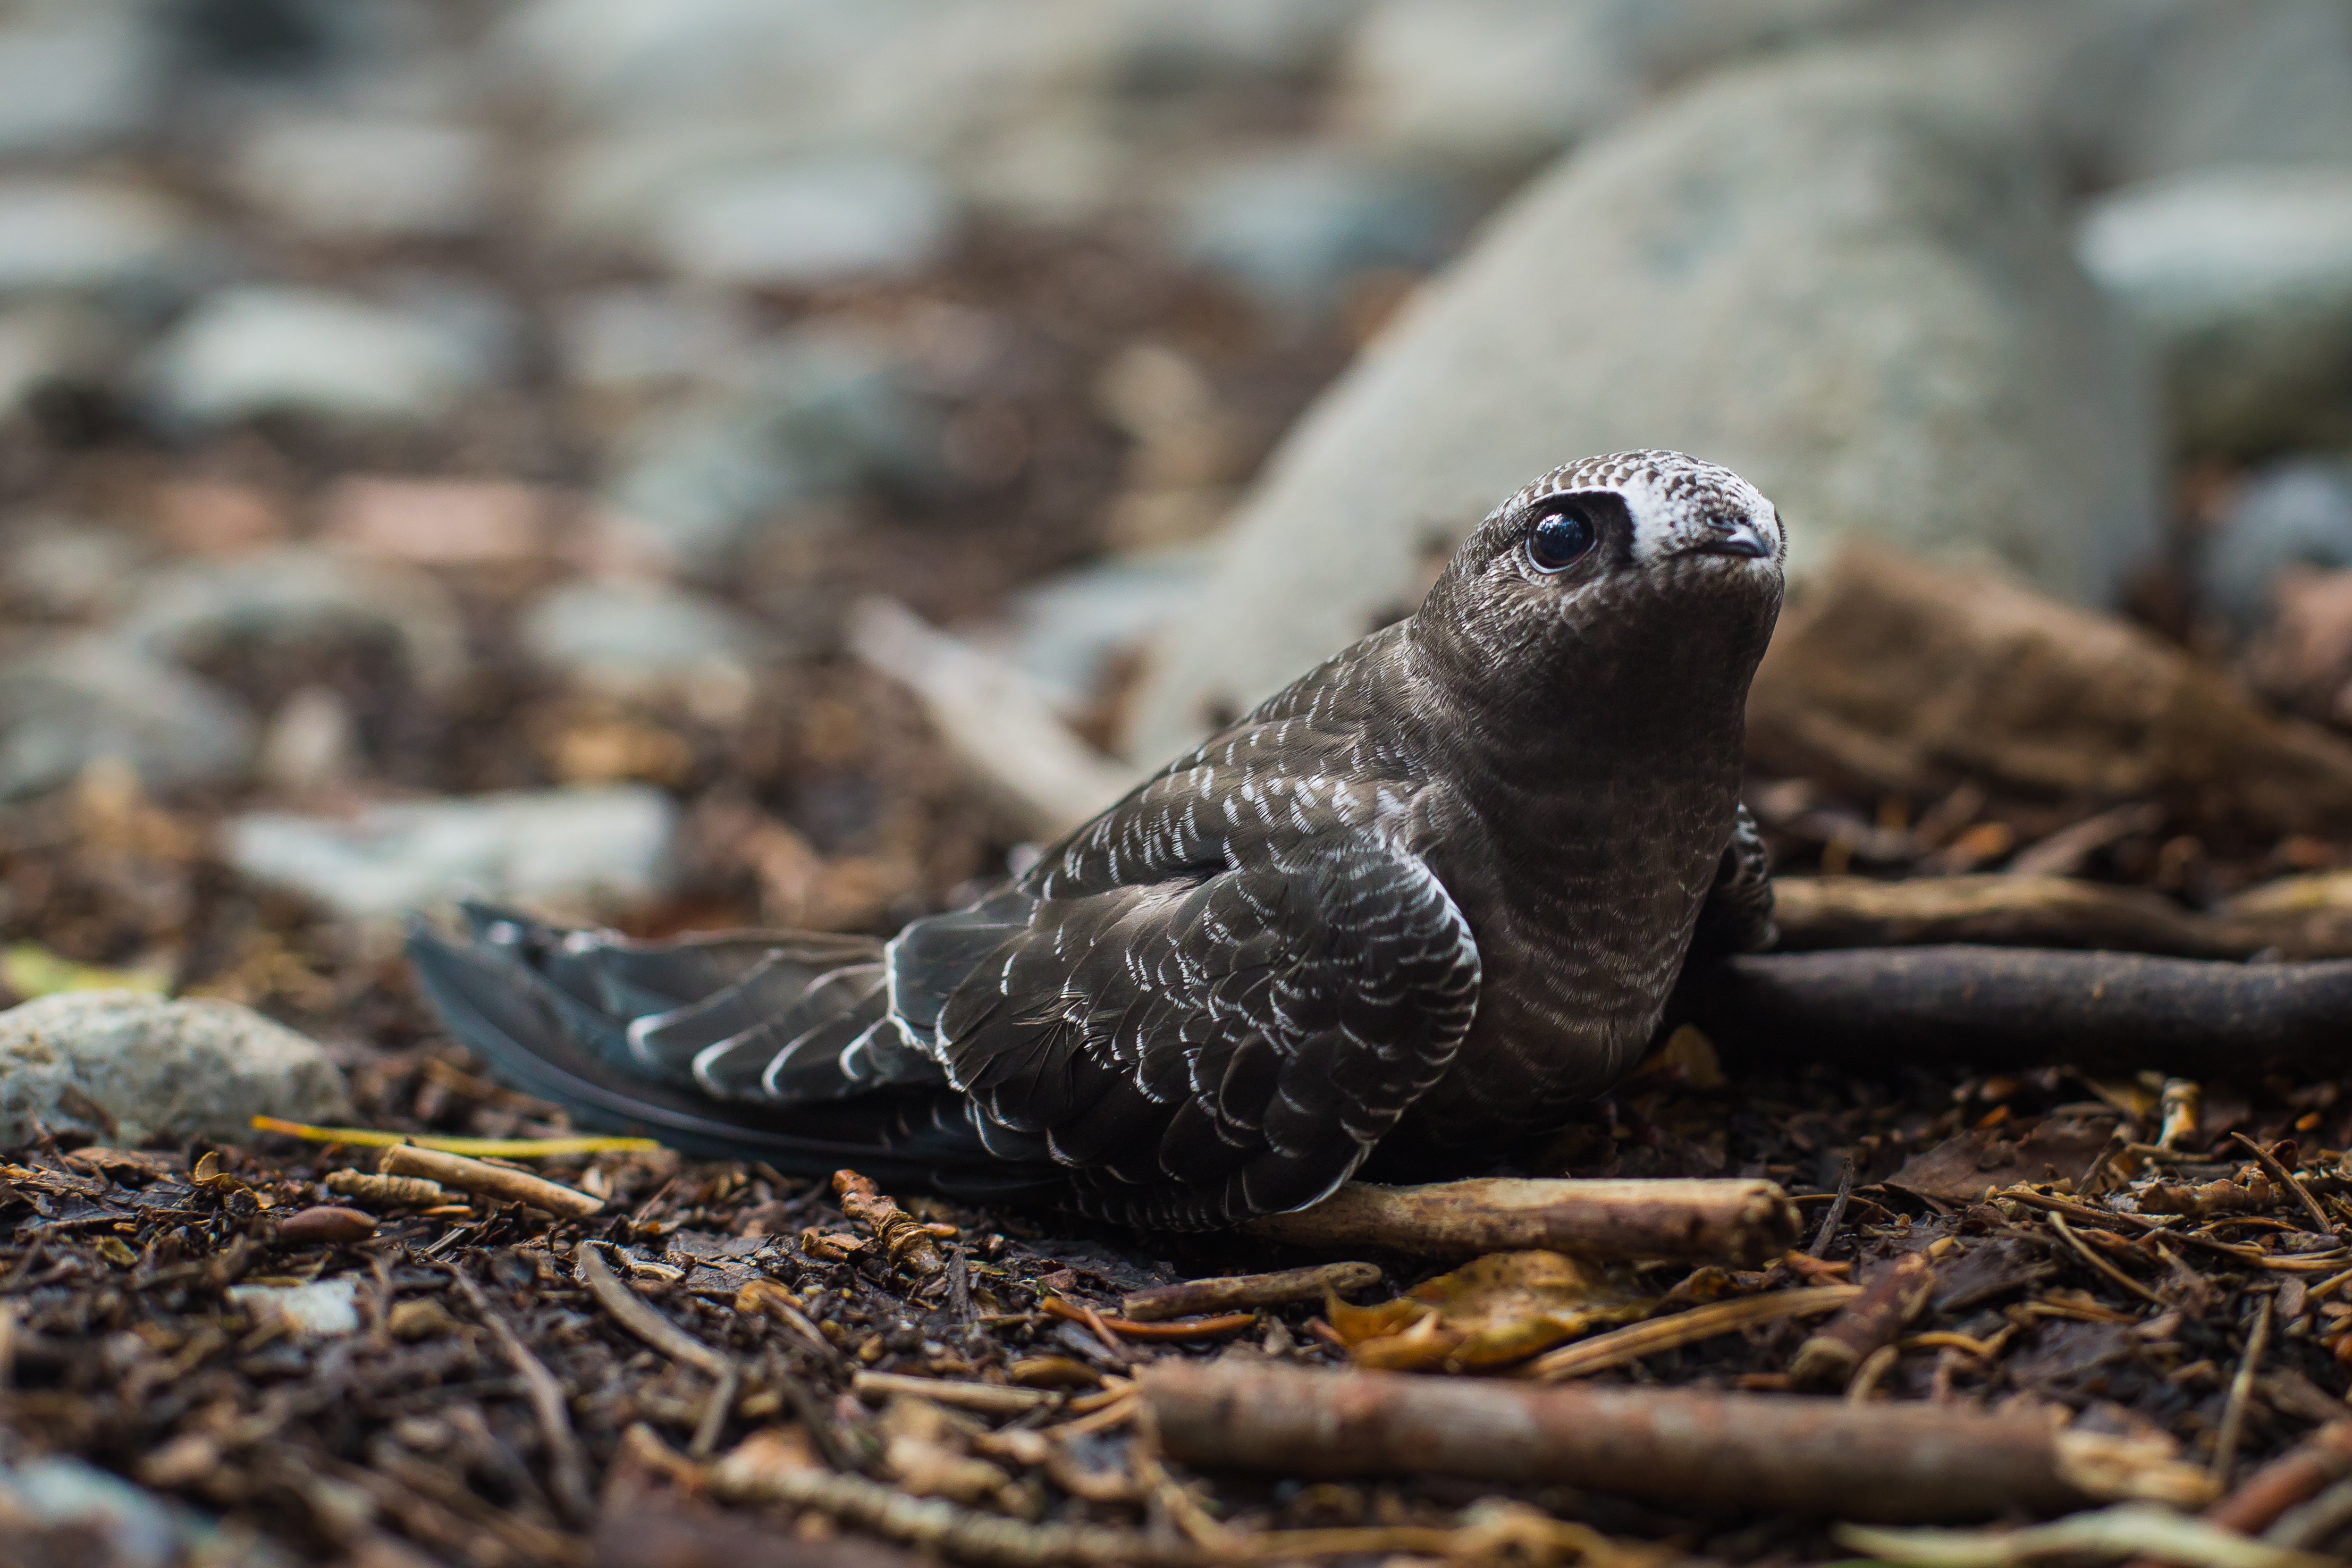
nature, rock, bird, ground, wildlife, dirt, feather, fauna, close up, vertebrate